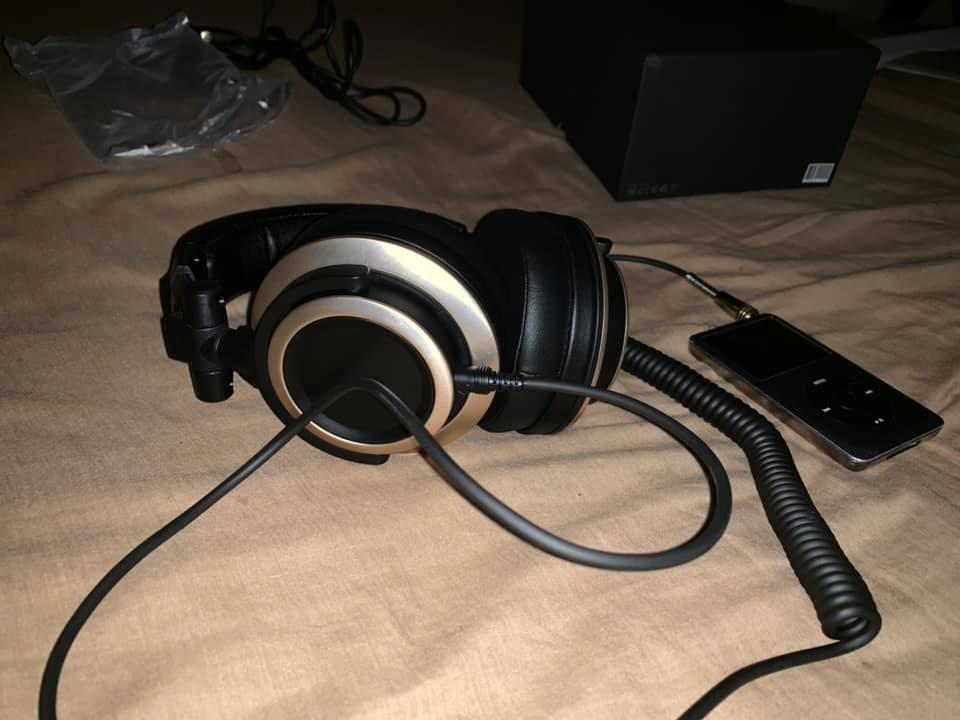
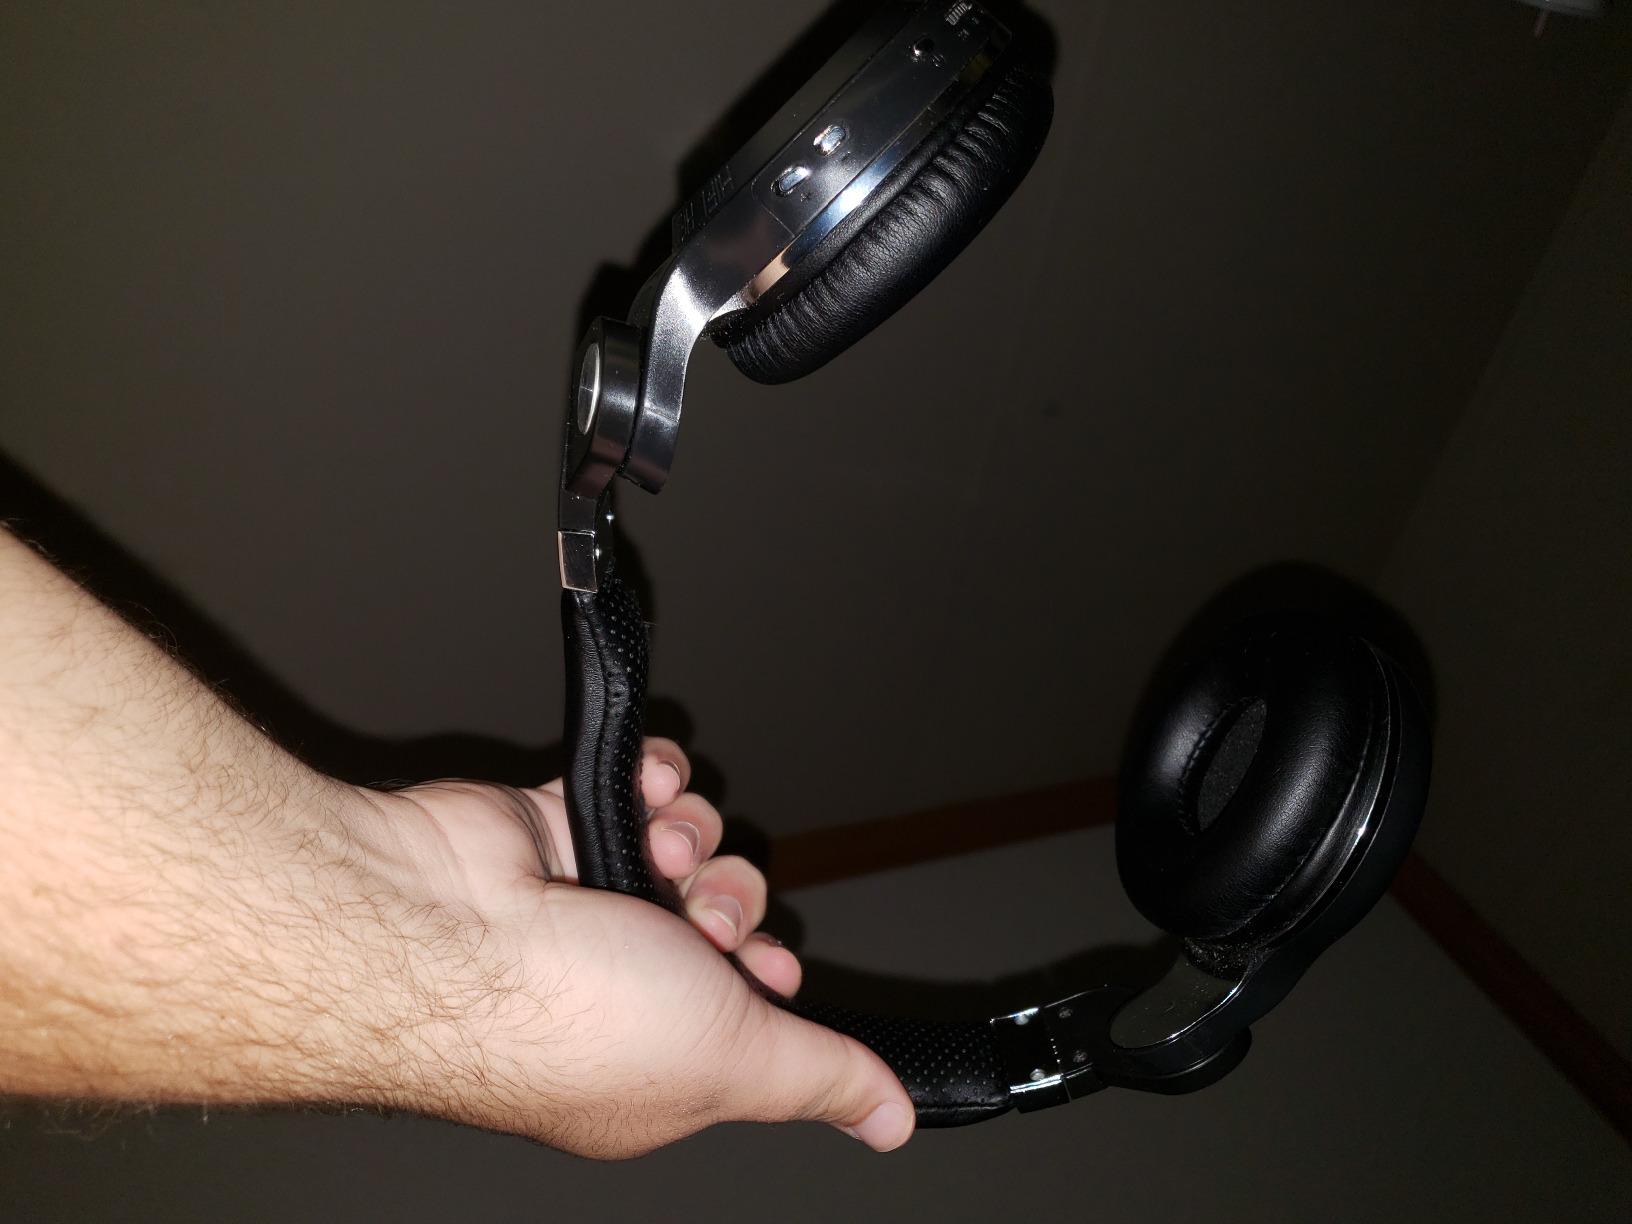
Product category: headphones
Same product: no